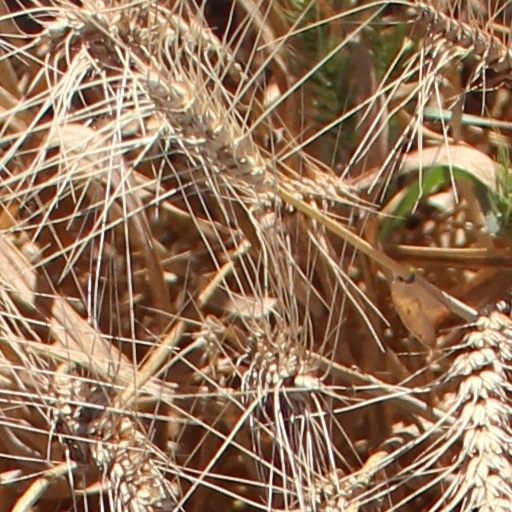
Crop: wheat